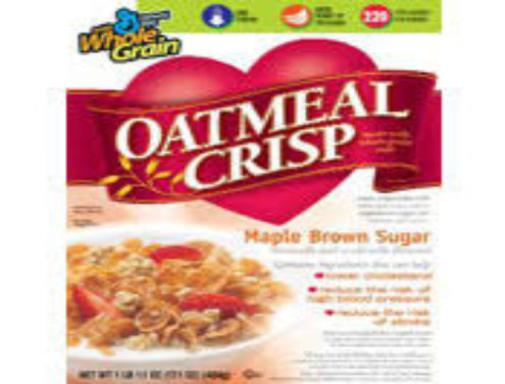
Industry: Food